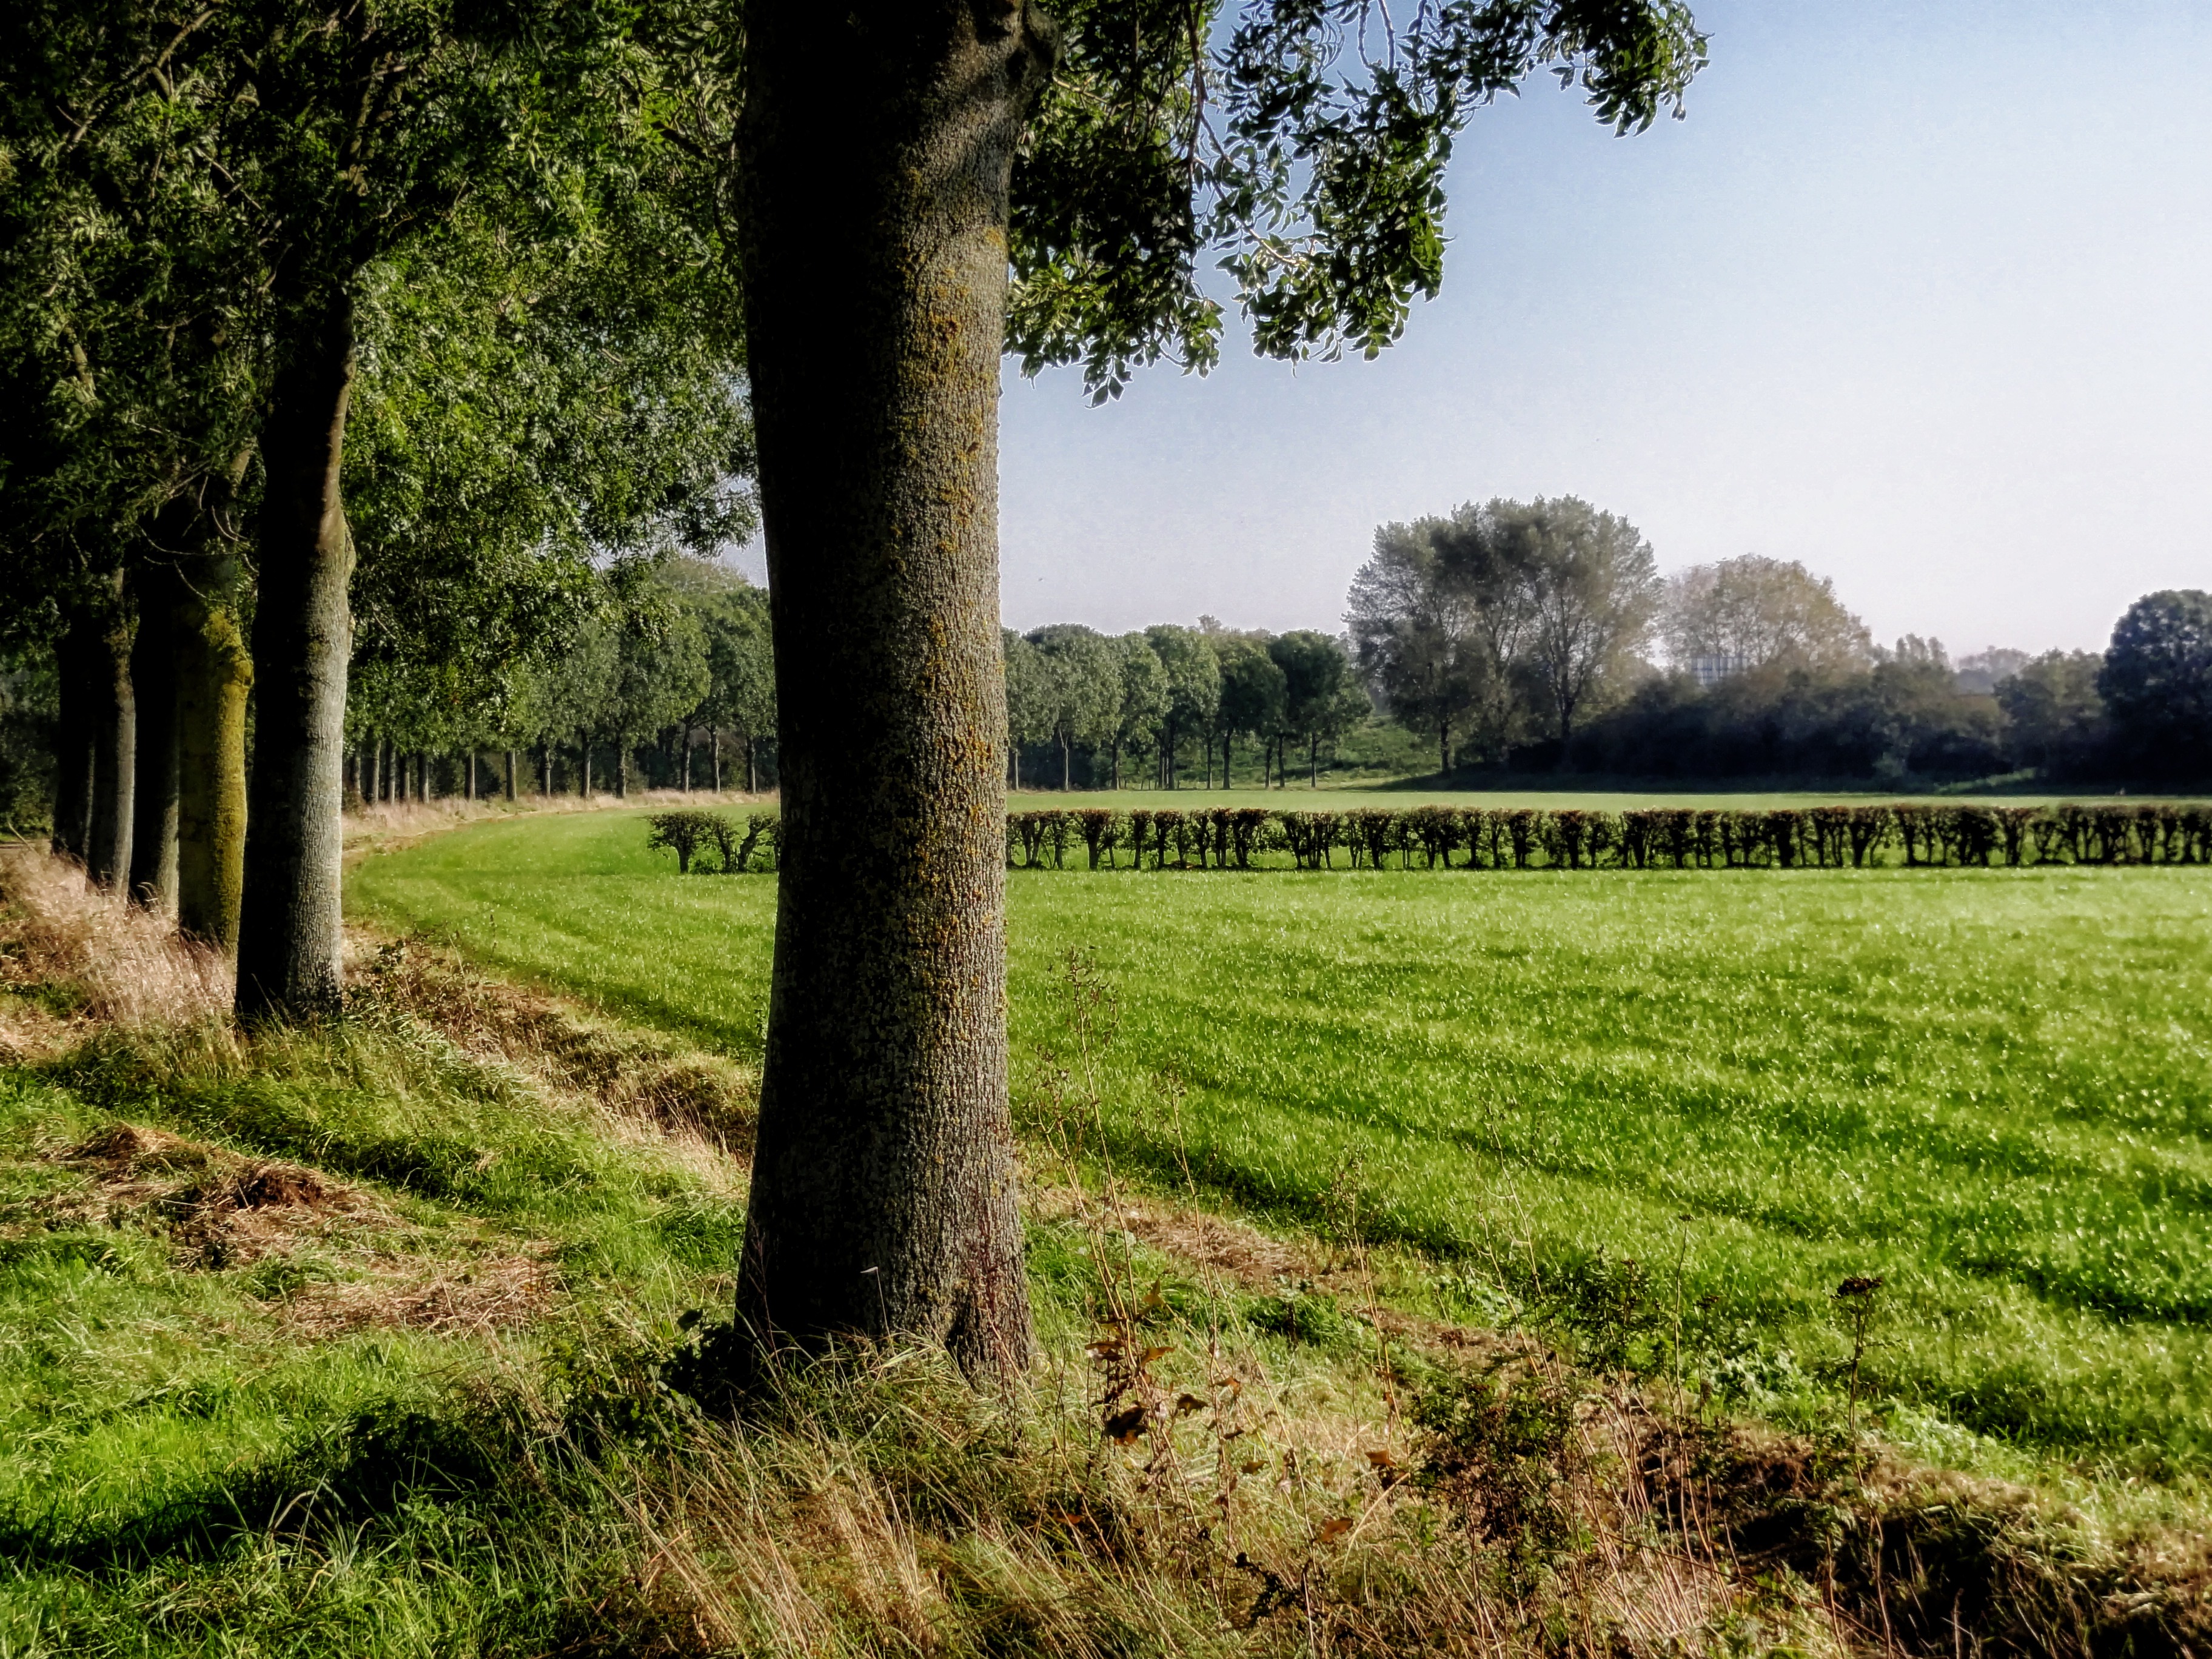
landscape, tree, nature, forest, path, grass, cloud, plant, sky, field, farm, lawn, meadow, prairie, countryside, sunlight, morning, country, summer, foliage, rural, spring, crop, scenic, pasture, agriculture, plain, trees, outside, netherlands, clouds, fields, grassland, plantation, rural area, grass family, land lot